The Maniac Cook

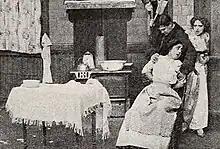
Scene with actors (from left): Anita Hendrie, Harry Solter, and Marion Leonard

The Maniac Cook is a 1909 American silent thriller film produced by the Biograph Company of New York, directed by D. W. Griffith, and starring Anita Hendrie in the title role. Principal cast members also include Harry Solter and Marion Leonard.